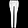
Label: Trouser